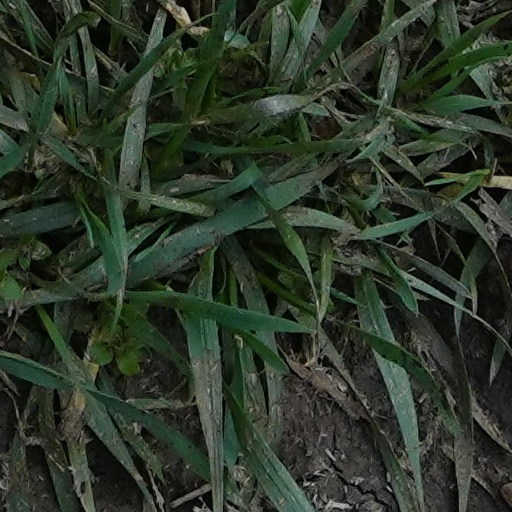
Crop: wheat